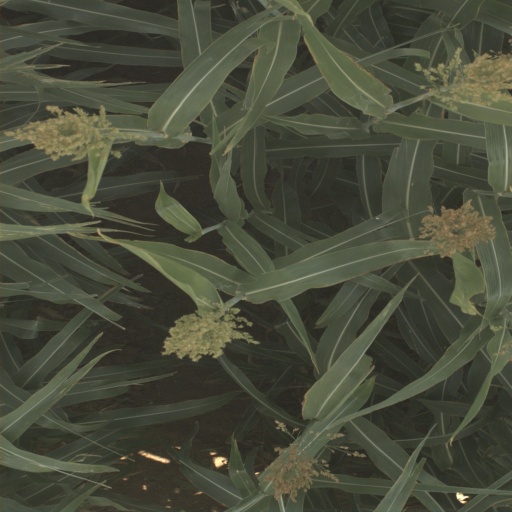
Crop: sorghum